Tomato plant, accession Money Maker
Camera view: vertical (180 deg); turntable rotation: 330 degrees
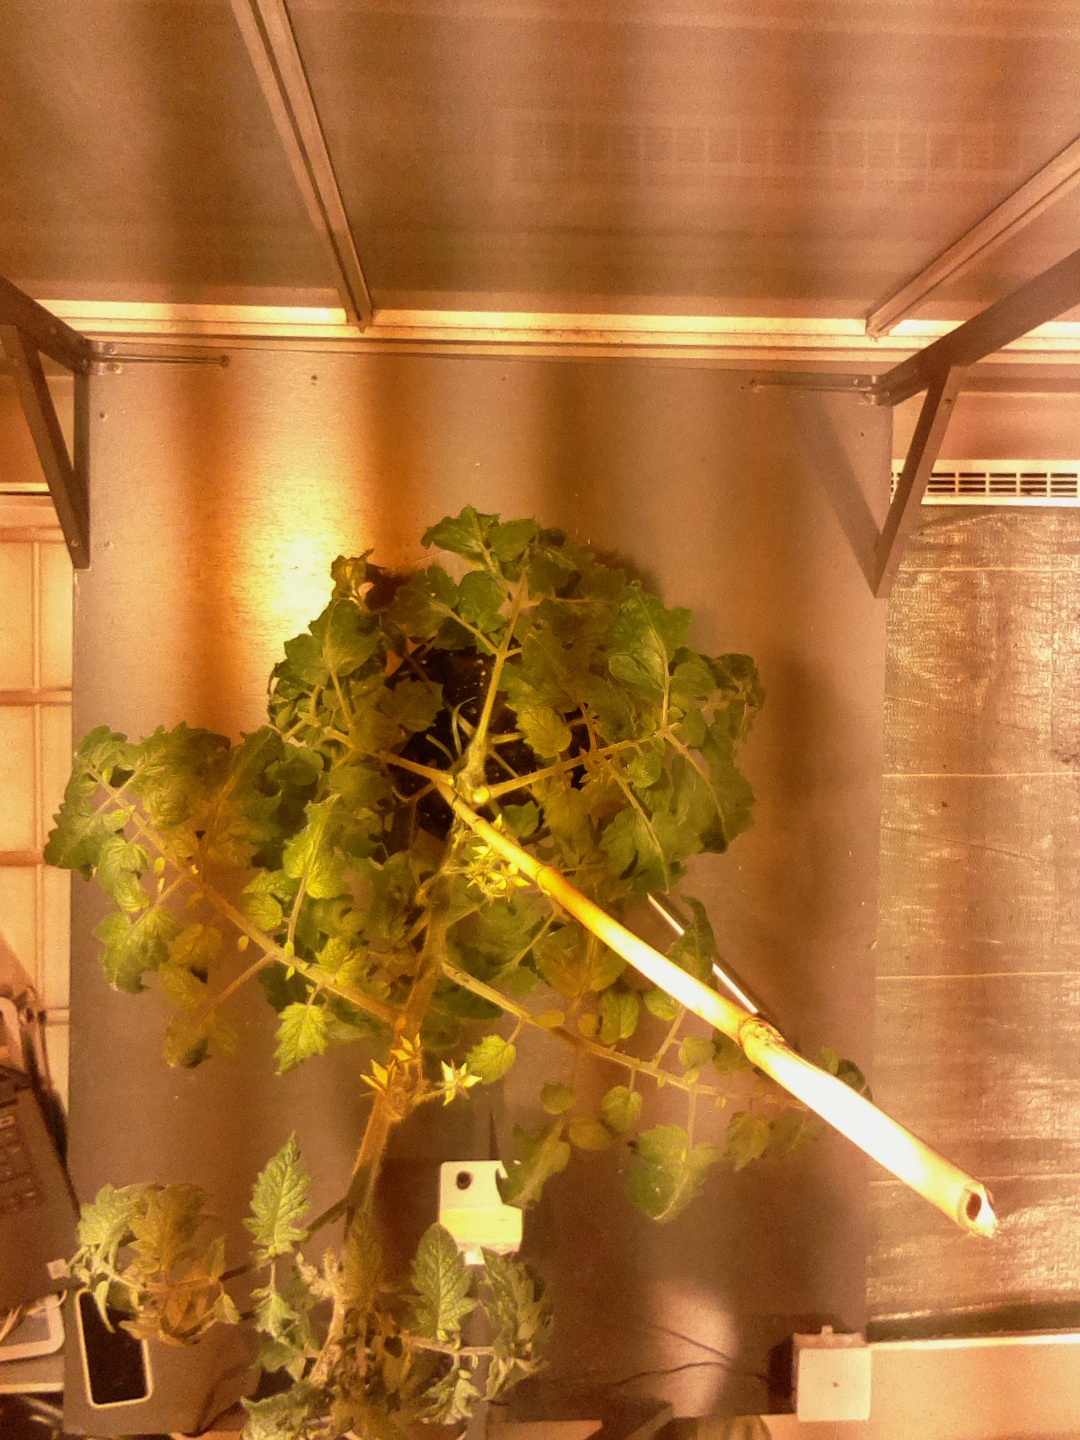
BBCH growth stage 68: Full flowering, 80%-90% of flowers open, more petals falling